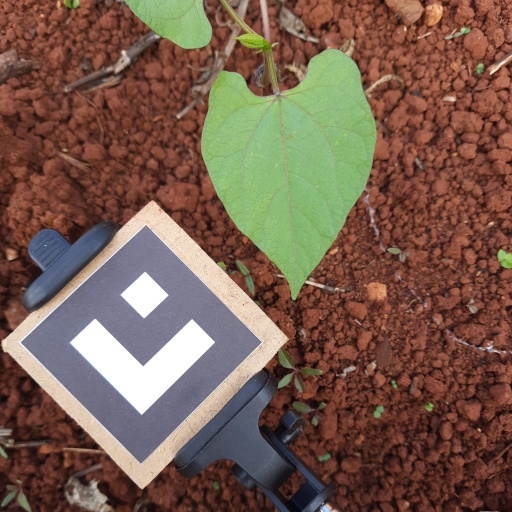
Observations: flat surface, no eating holes, under cloudy sky